Gas-s-s-s

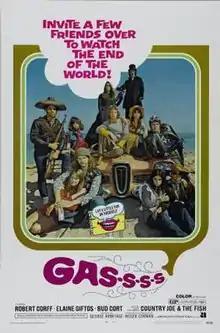
Theatrical release poster

Gas-s-s-s (on-screen title: Gas! -Or- It Became Necessary to Destroy the World in Order to Save It.) is a 1970 American post-apocalyptic black comedy film directed by Roger Corman, written by George Armitage, and produced and released by American International Pictures. The plot follows survivors of an accidental military gas leak involving an experimental agent that kills everyone on Earth over the age of 25 (a cartoon title sequence shows a John Wayne-esque Army General announcing — and denouncing — the "accident"; the story picks up as the last of the victims are dying with social commentary on Medicare and Medicaid). The subtitle alludes to the 1968 quote "it became necessary to destroy the town to save it" attributed to a U.S. Army officer after the Battle of Bến Tre in Vietnam.